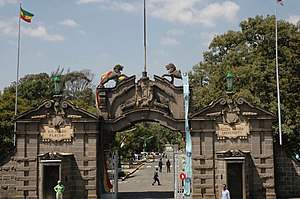
Etiopien / Økonomi / Uddannelsesvæsen
Universitetet i Addis Abeba blev grundlagt i 1950
Etiopien, officielt Den Føderale Demokratiske Republik Etiopien, er et land i Afrika. Landet har fire større floder: Den Blå Nil, Omo, Awash og Wabe Shebelle. Den Blå Nil udmunder i Middelhavet, de øvrige udmunder enten i søer eller opløses i ørkensandet.